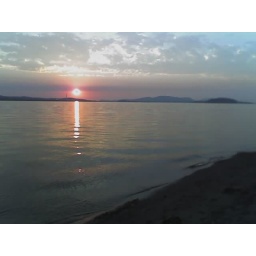
awesome sky on beach near bay view state park campsite